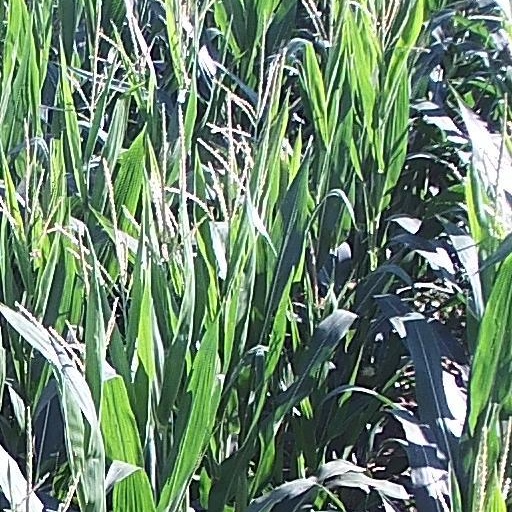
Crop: maize; corn